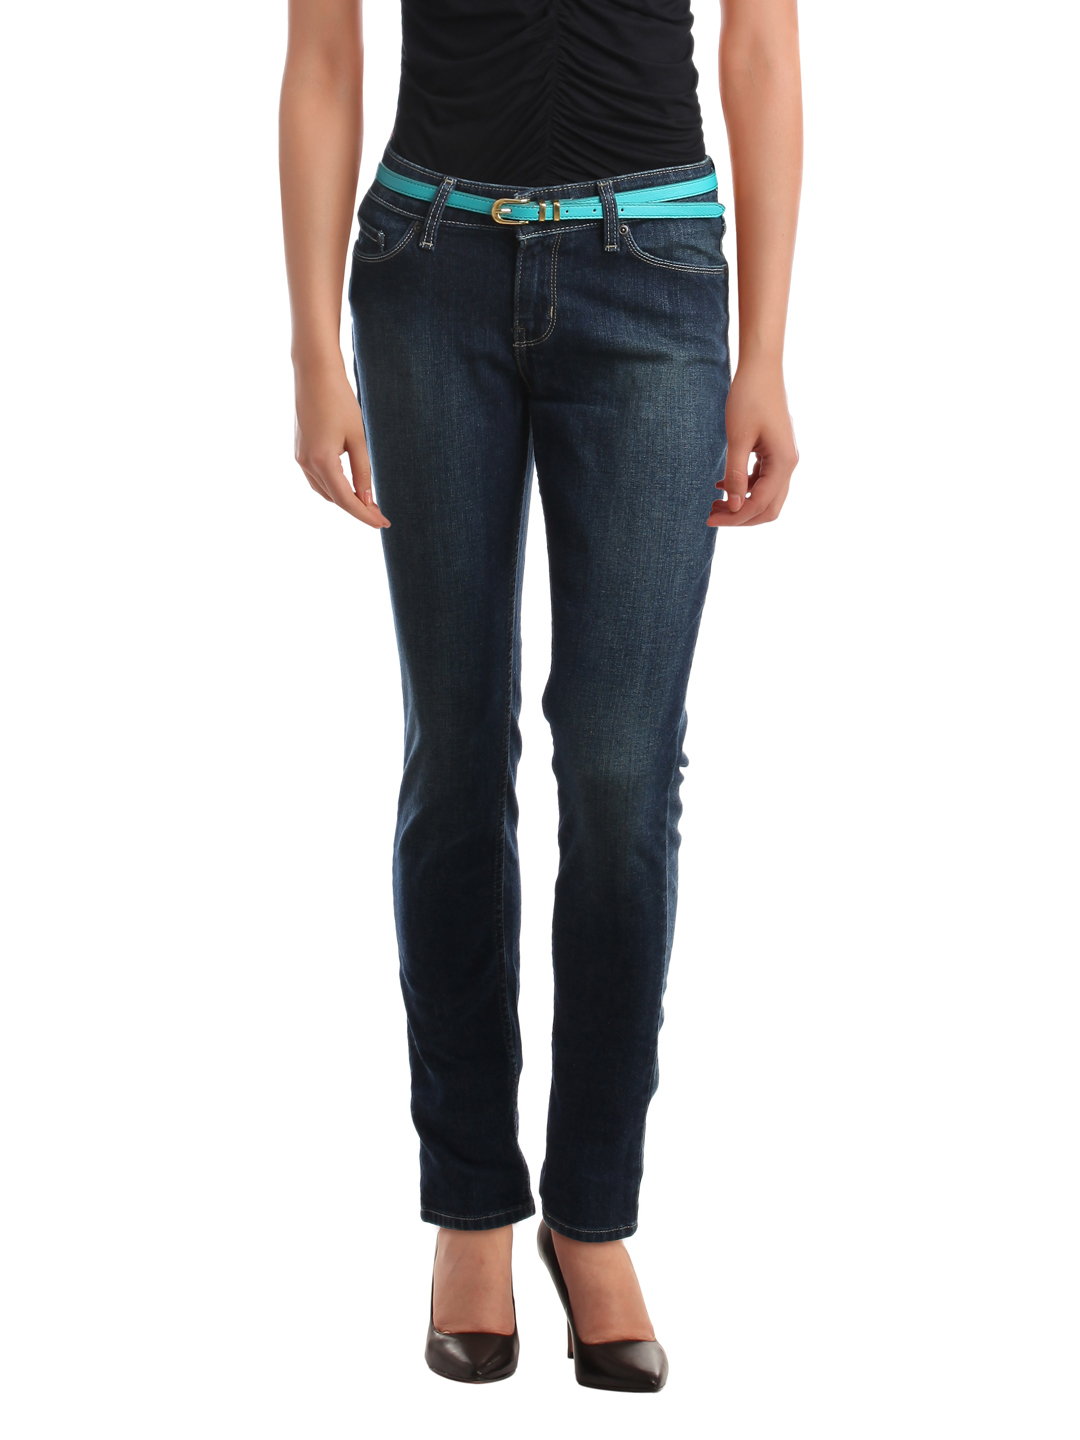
Denizen Women Blue Jeans
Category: Apparel / Bottomwear / Jeans
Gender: Women
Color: Blue
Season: Summer 2012
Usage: Casual